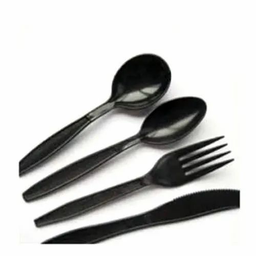
Label: plastic